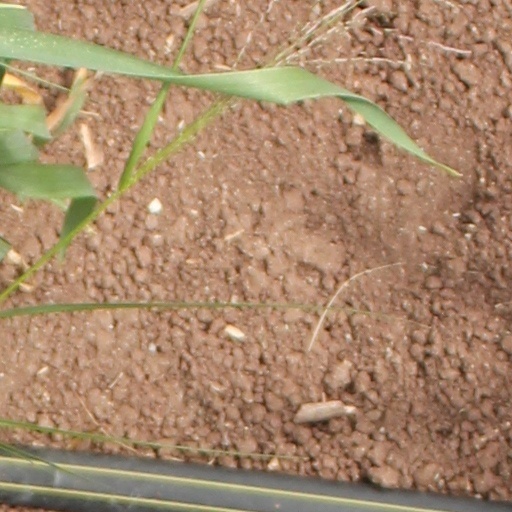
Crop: wheat